Baard Iversen

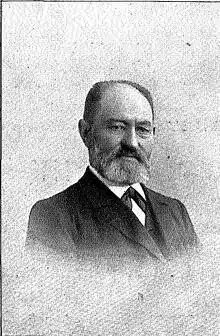
Baard Iversen

Iversen was born in 1836 in the parish of Aukra in Romsdalen county, Norway . In 1854, at the age of eighteen he left home for the city Ålesund.